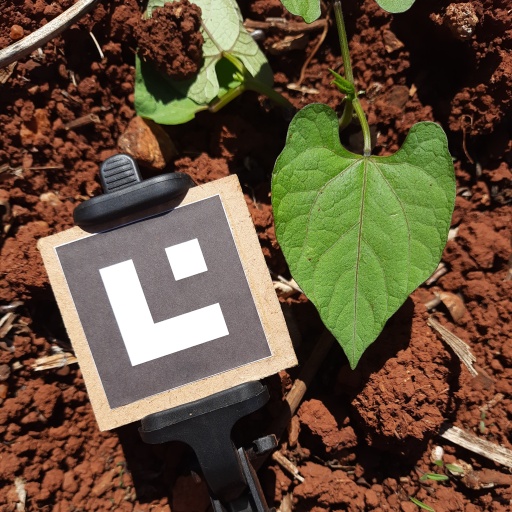
Observations: flat surface, no eating holes, under sunlight